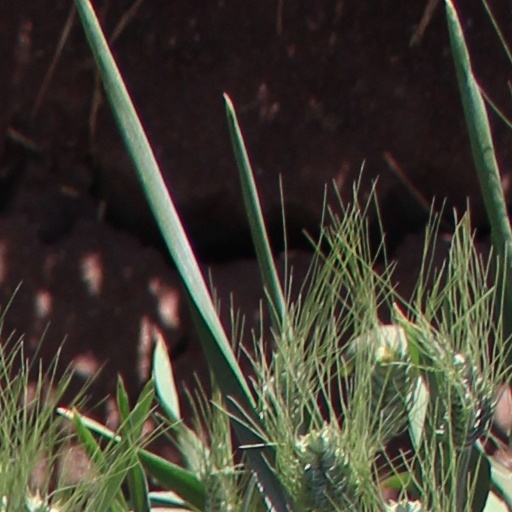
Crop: wheat